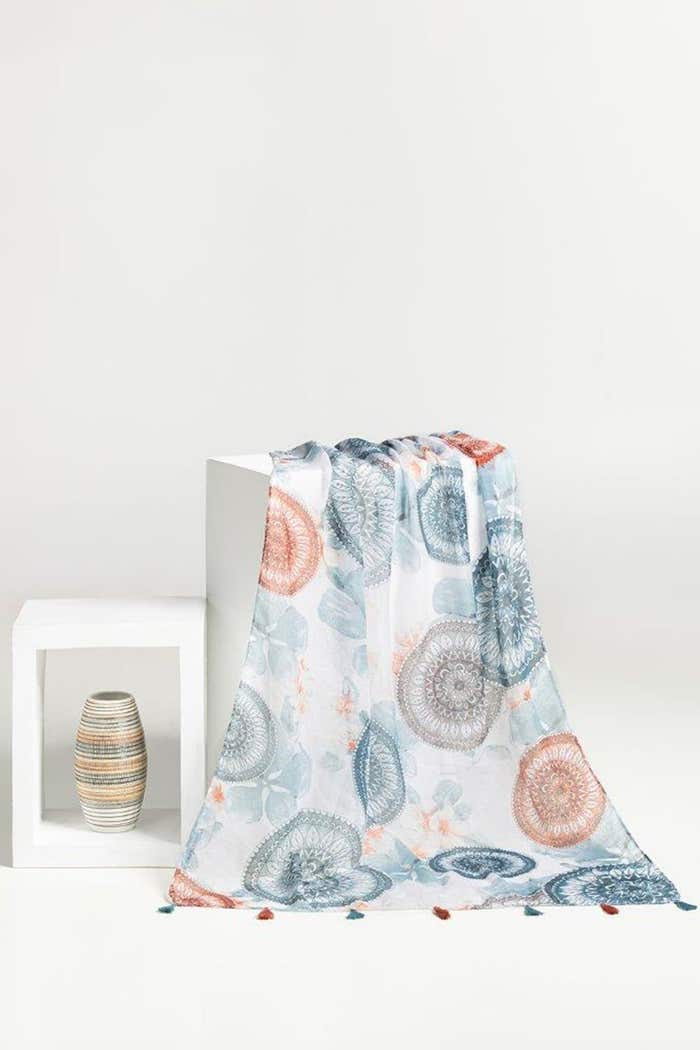
multi floral print silk scarf